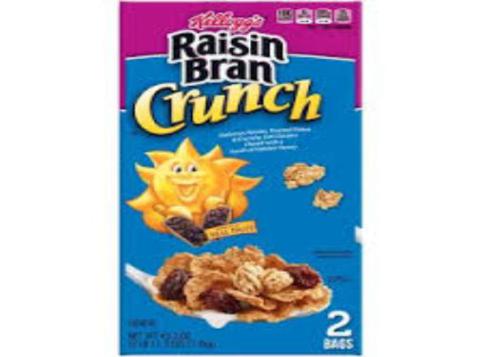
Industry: Food